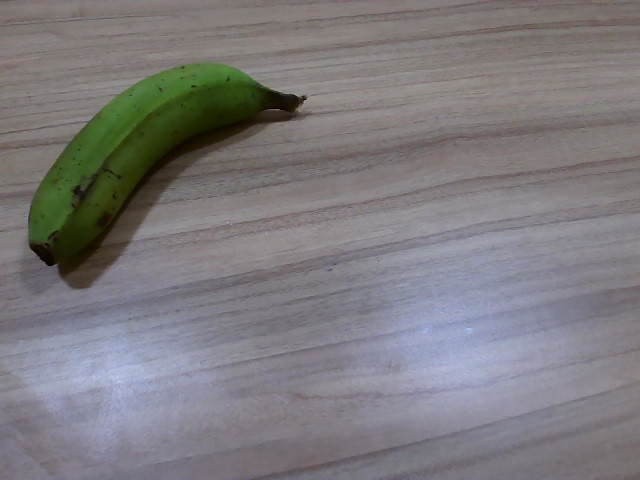
Label: Raw_Banana